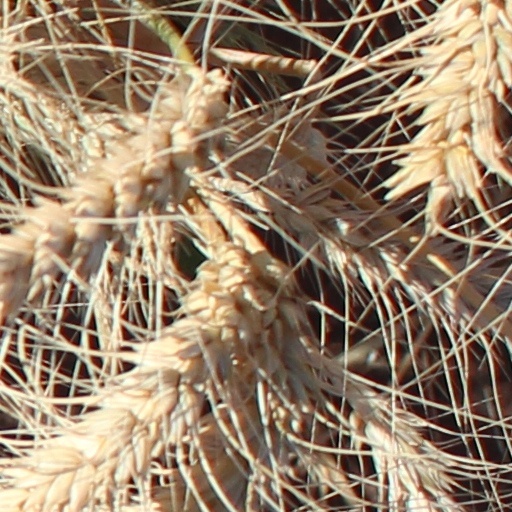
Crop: wheat